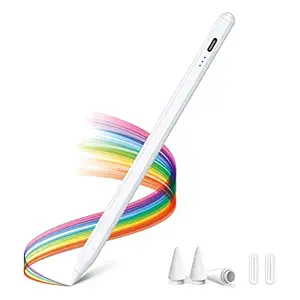
KINGONE Upgraded Stylus Pen
Category: Electronics
Price: 2099 (list price: 5999)
Rating: 4.3 (17,129 ratings)
About this product: 25MIN FAST CHARGE & UPGRADED NIB - 5 minutes of charging will give you 2 hours of use. It can be used continuously for more than 10 hours with a full charge of 25 minutes ALSO improved accuracy, sensitivity, and durability, precise point control writing, no scratches on the screen, no lag/offset/break, higher sensitivity, no resistance|PALM REJECTION - You can put your hand comfortably on the screen when drawing or writing with palm rejection, no need to wear gloves for more convenient writing or drawing which fits people who take notes or draw pictures on iPad for a long time!|TILT FUNCTION & MAGNETIC ADSORPTION - The latest tilt-sensing technology, You only need to adjust the angle to draw the picture you like, just like using a pencil. In addition, Magnetically be able to attach the iPad Pro (3rd Gen only) side face, no more rolling and prevent loss and more portable also it has a flat surface to prevent it from falling|USB-C CHARGING & LED CHARGING DISPLAY - Kingone digital pencil has upgraded the LED power display function. Compared with the other pen, this new feature can more easily know the remaining power and it will automatically turn in "Sleep Mode" after idle for 5 minutes to save power. And the stylus support 10 hours of continuous working and 180 days standby time for about 1 hour per charge|ACCIDENTALLY ON/OFF PREVENTION - Kingone use Double tap ON/OFF on stylus which can prevents from accidental switch OFF, No need Bluetooth, just tap the end of the pencil twice to turn it on/off, Avoiding the problem of accidentally turning on/off by mistake touch once which can save a lot of power and greatly improve the experience; Kingone IPad Stylus Pen for 2018 and later: iPad (6/7/8/9 Gen), iPad Pro (3/4 Gen), iPad Pro 11 inch, iPad Air (3/4 Gen), iPad mini (3rd gen) 5/6 Gen)